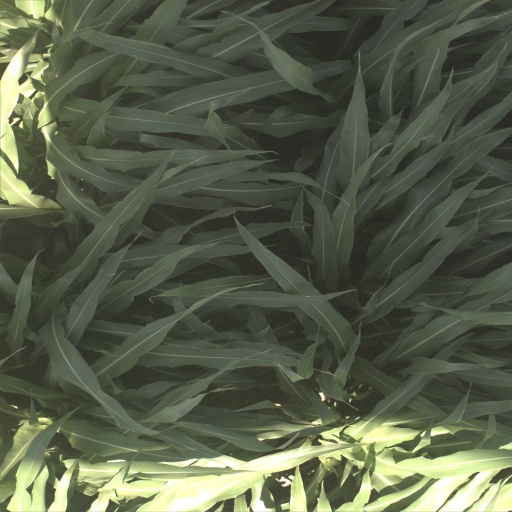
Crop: sorghum